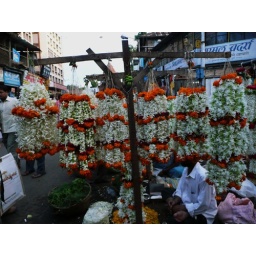
flowers in the Pune market